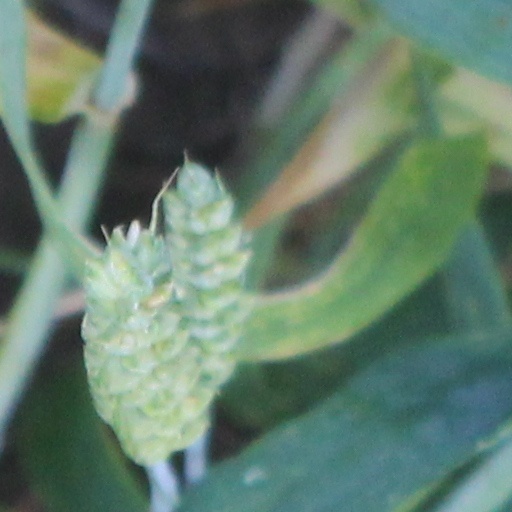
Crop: wheat